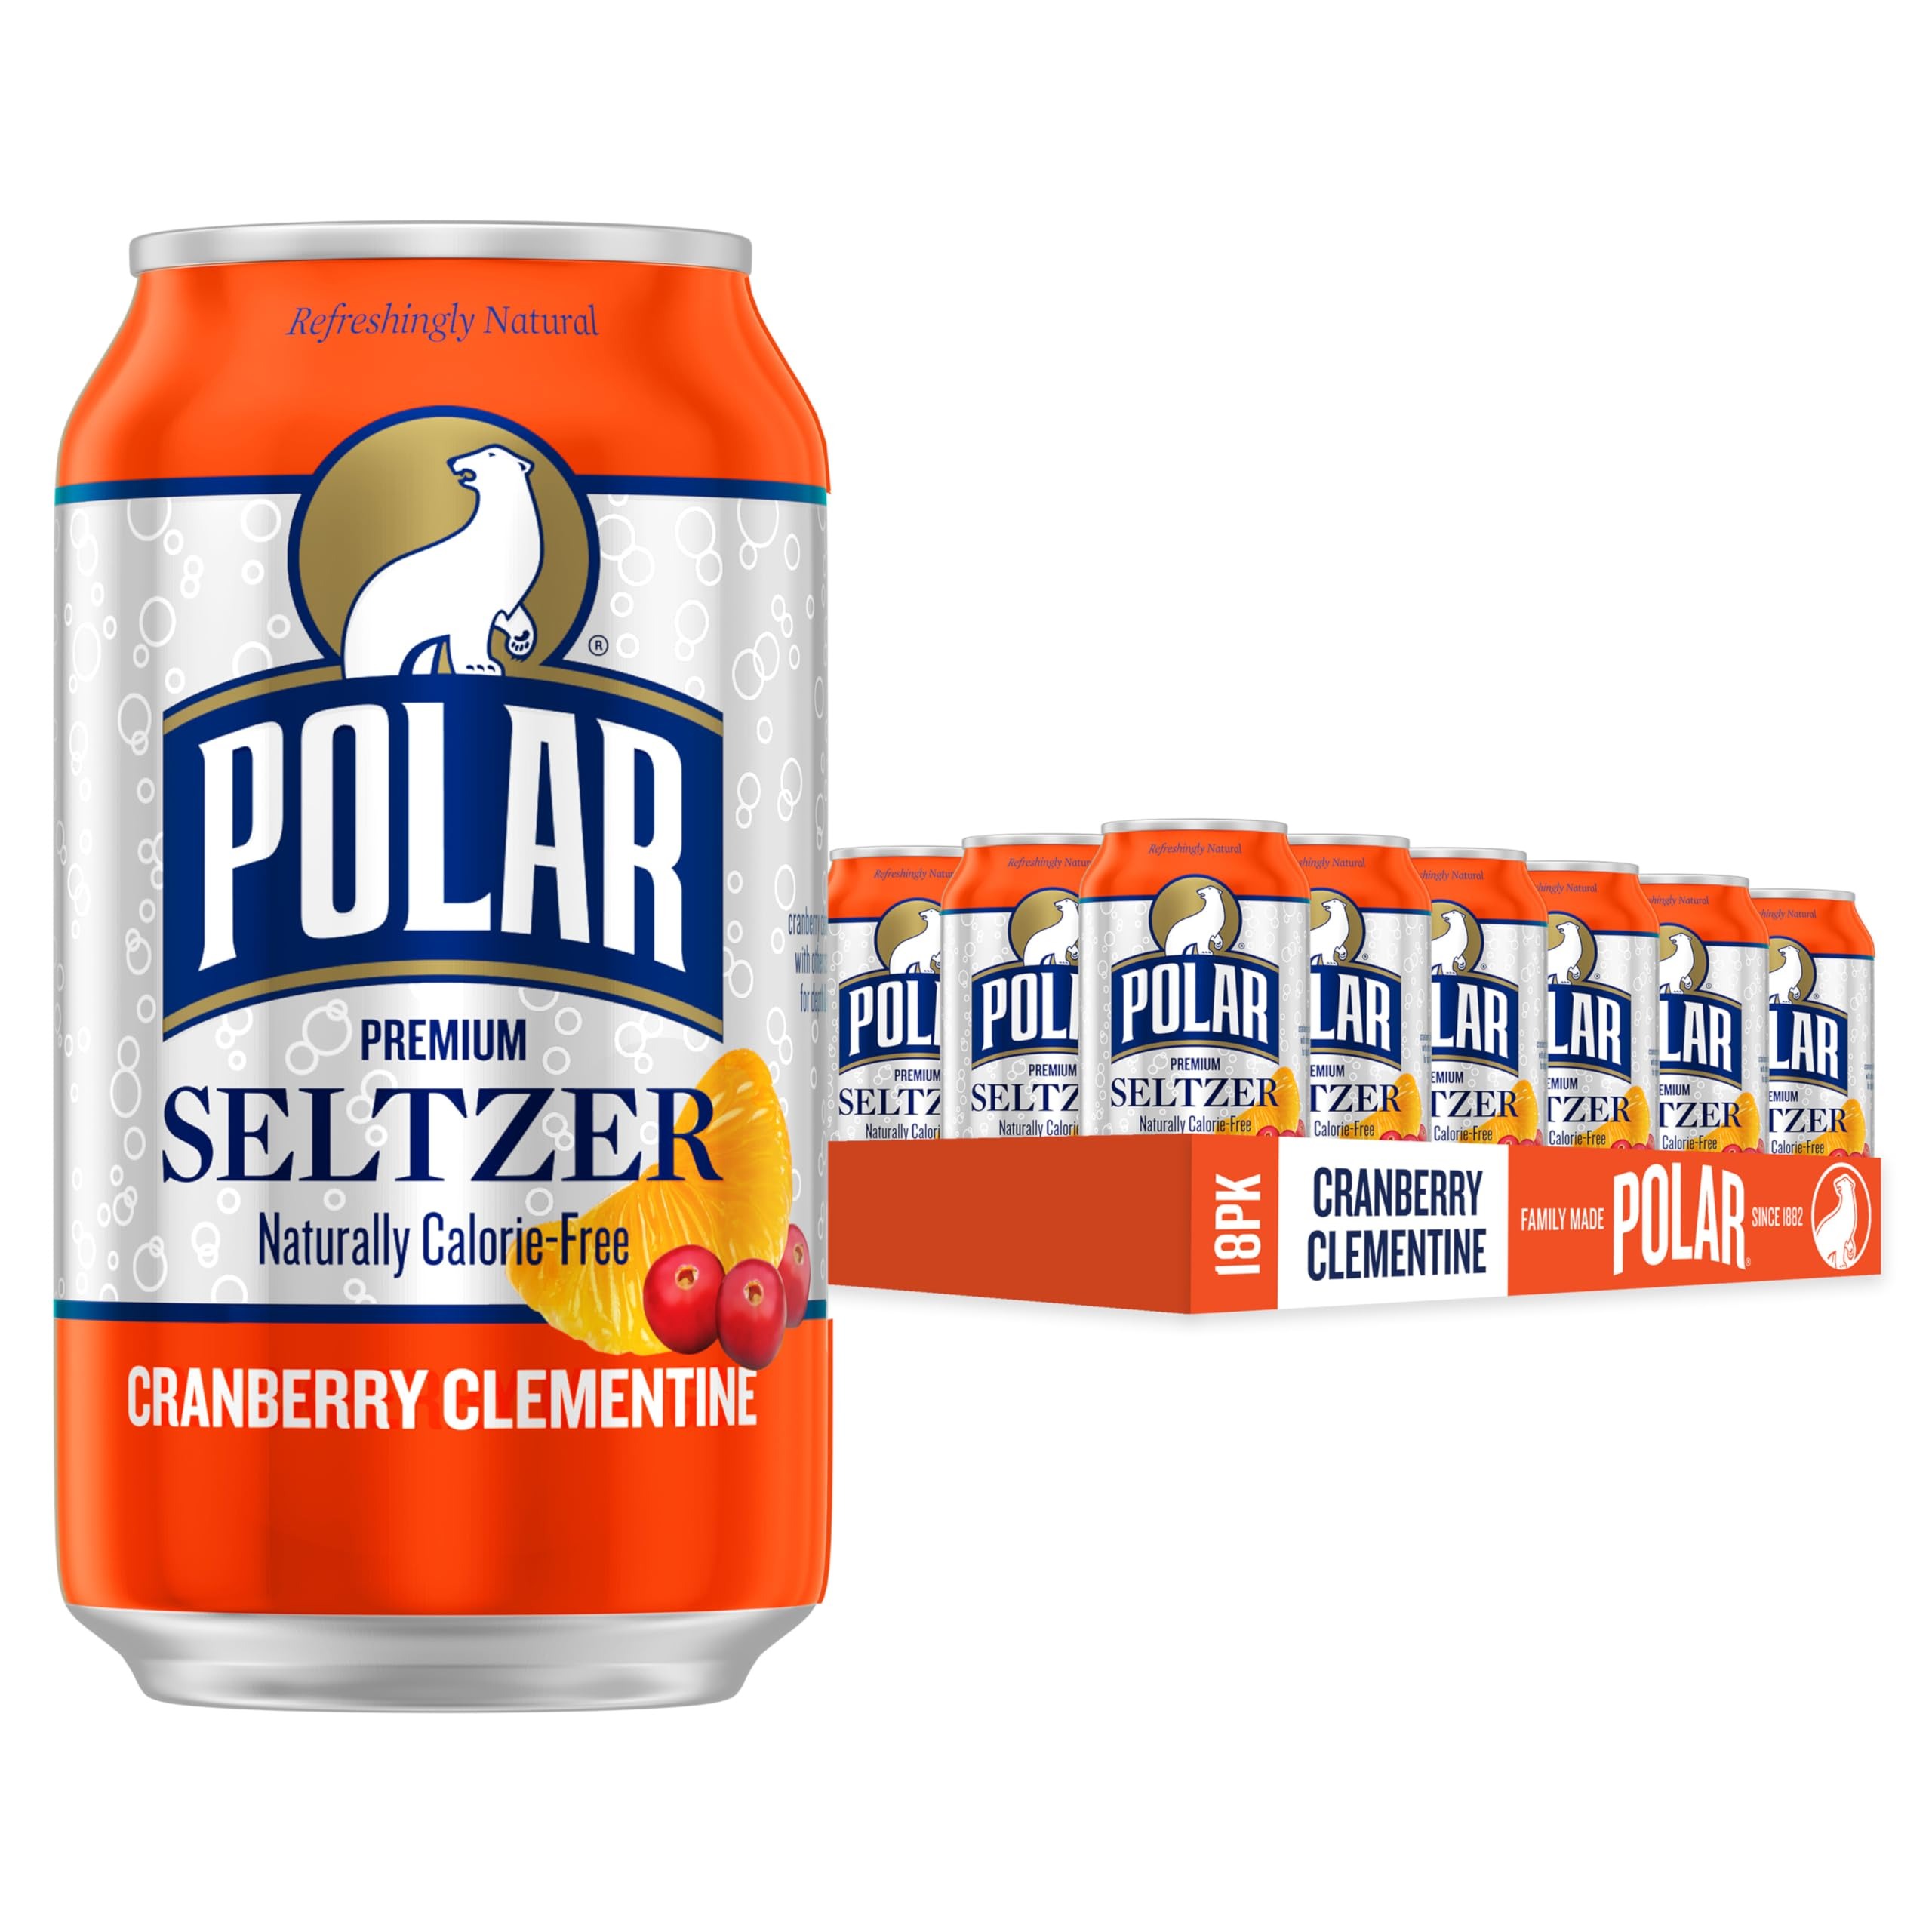
Item Name: Polar Seltzer Water Cranberry Clementine, 12 fl oz cans, 18 pack
Bullet Point 1: Polar Seltzer is made of 3 simple ingredients water, bubbles & natural fruit flavors
Bullet Point 2: Family Made Since 1882, Polar Seltzer has been crafted with the same care and attention for over 139 years
Bullet Point 3: Pure water, zillions of tiny bubbles to tingle your taste buds, and great tasting fruit flavor to satisfy cravings
Bullet Point 4: Why be flat when you can sparkle? Enjoy naturally calorie-free refreshment made with nothing but water, bubbles and natural fruit essence
Bullet Point 5: No Sugar, No Sweeteners, No Sodium, No Carbs, Gluten Free, Vegan & Kosher
Value: 216.0
Unit: Fl Oz

Price: 4.19